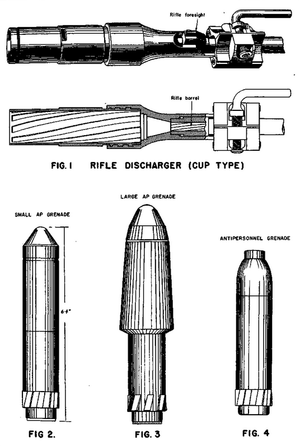
tromblon Schiessbecher et grenades à fusil allemandes antipersonnel et antichars
Le schiessbecher est le terme générique désignant les tromblons lance-grenades à fusil utilisés par la Wehrmacht lors de la Seconde Guerre Mondiale. Développés en 1942, ils permettent de tirer divers types de munitions, en particulier des grenades explosives antipersonnel ou antichar.